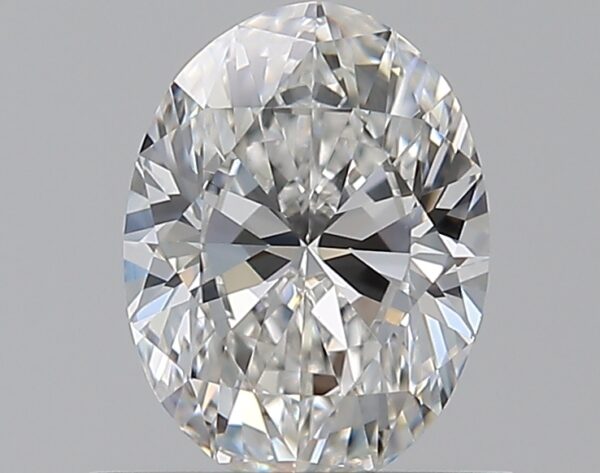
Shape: oval
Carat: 0.7
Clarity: VVS2
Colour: E
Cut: EX
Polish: EX
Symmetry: EX
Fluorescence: N
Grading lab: GIA
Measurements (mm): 6.76 x 5.03 x 3.11